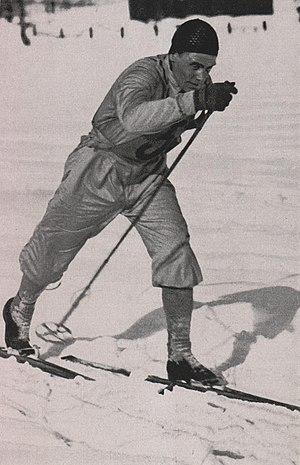
Oddbjørn Hagen durant l'épreuve de fond en 1936 (JO Garmisch)